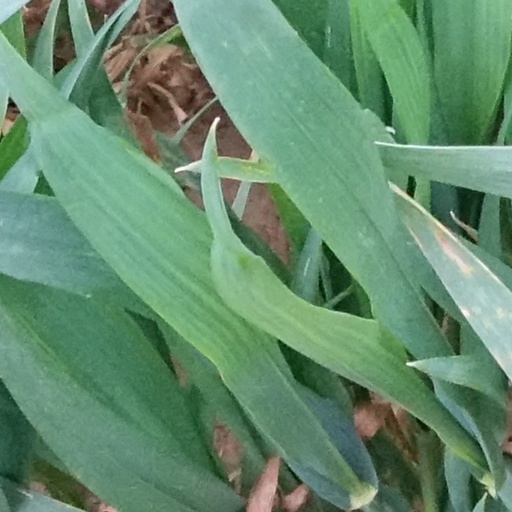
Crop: wheat